Aboubacar Ibrahima Toungara

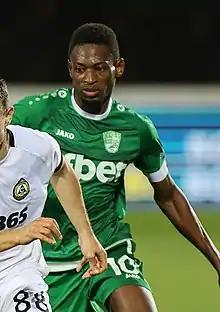
Toungara with Beroe Stara Zagora in 2022

Aboubacar Ibrahima Toungara (born 15 November 1994) is a Malian professional footballer who plays for K League 2 club Cheonan City FC. He was part of the youth team that made it to the group stage at the 2013 FIFA U-20 World Cup with the Mali squad.